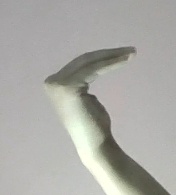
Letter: haa